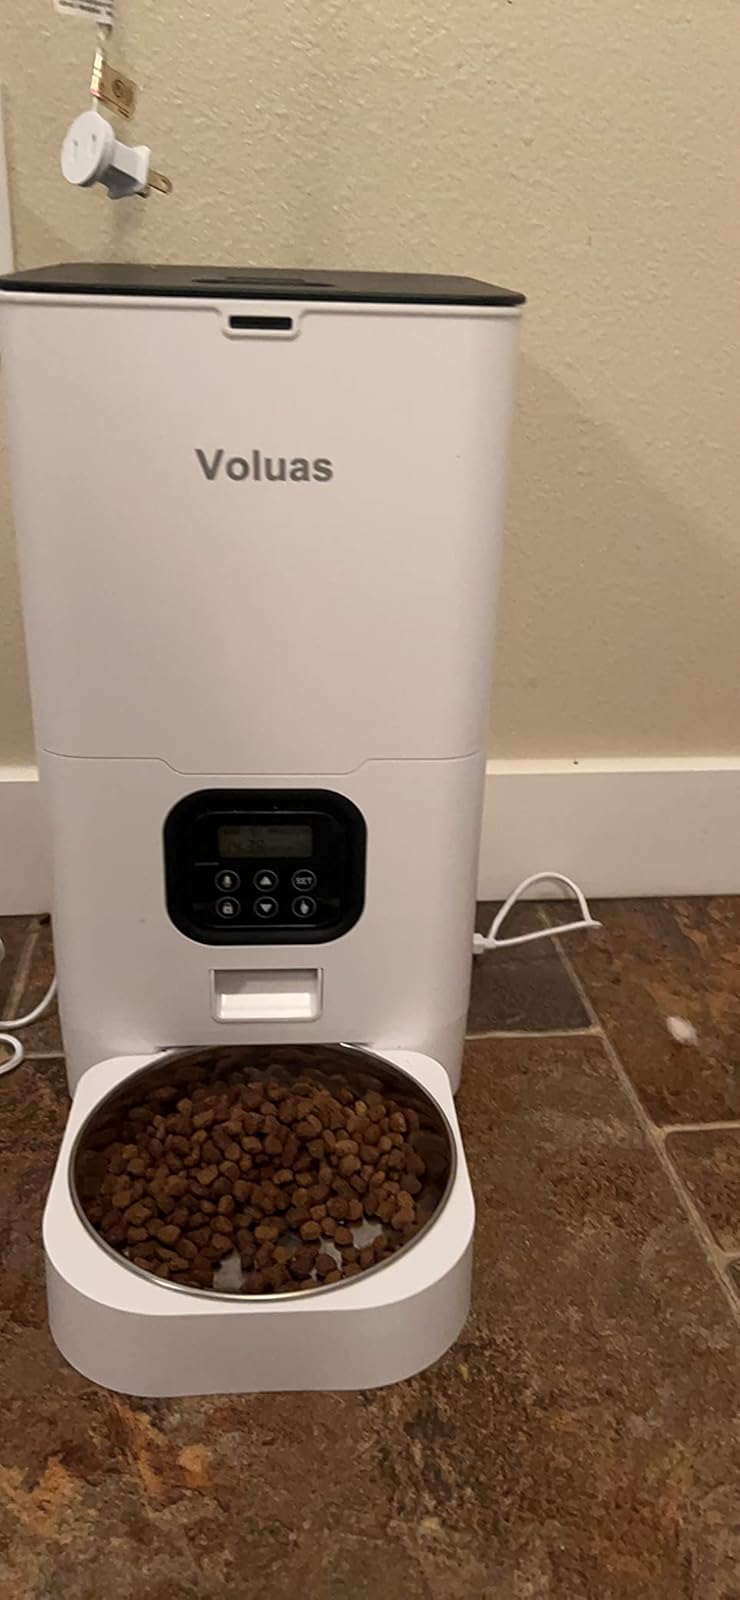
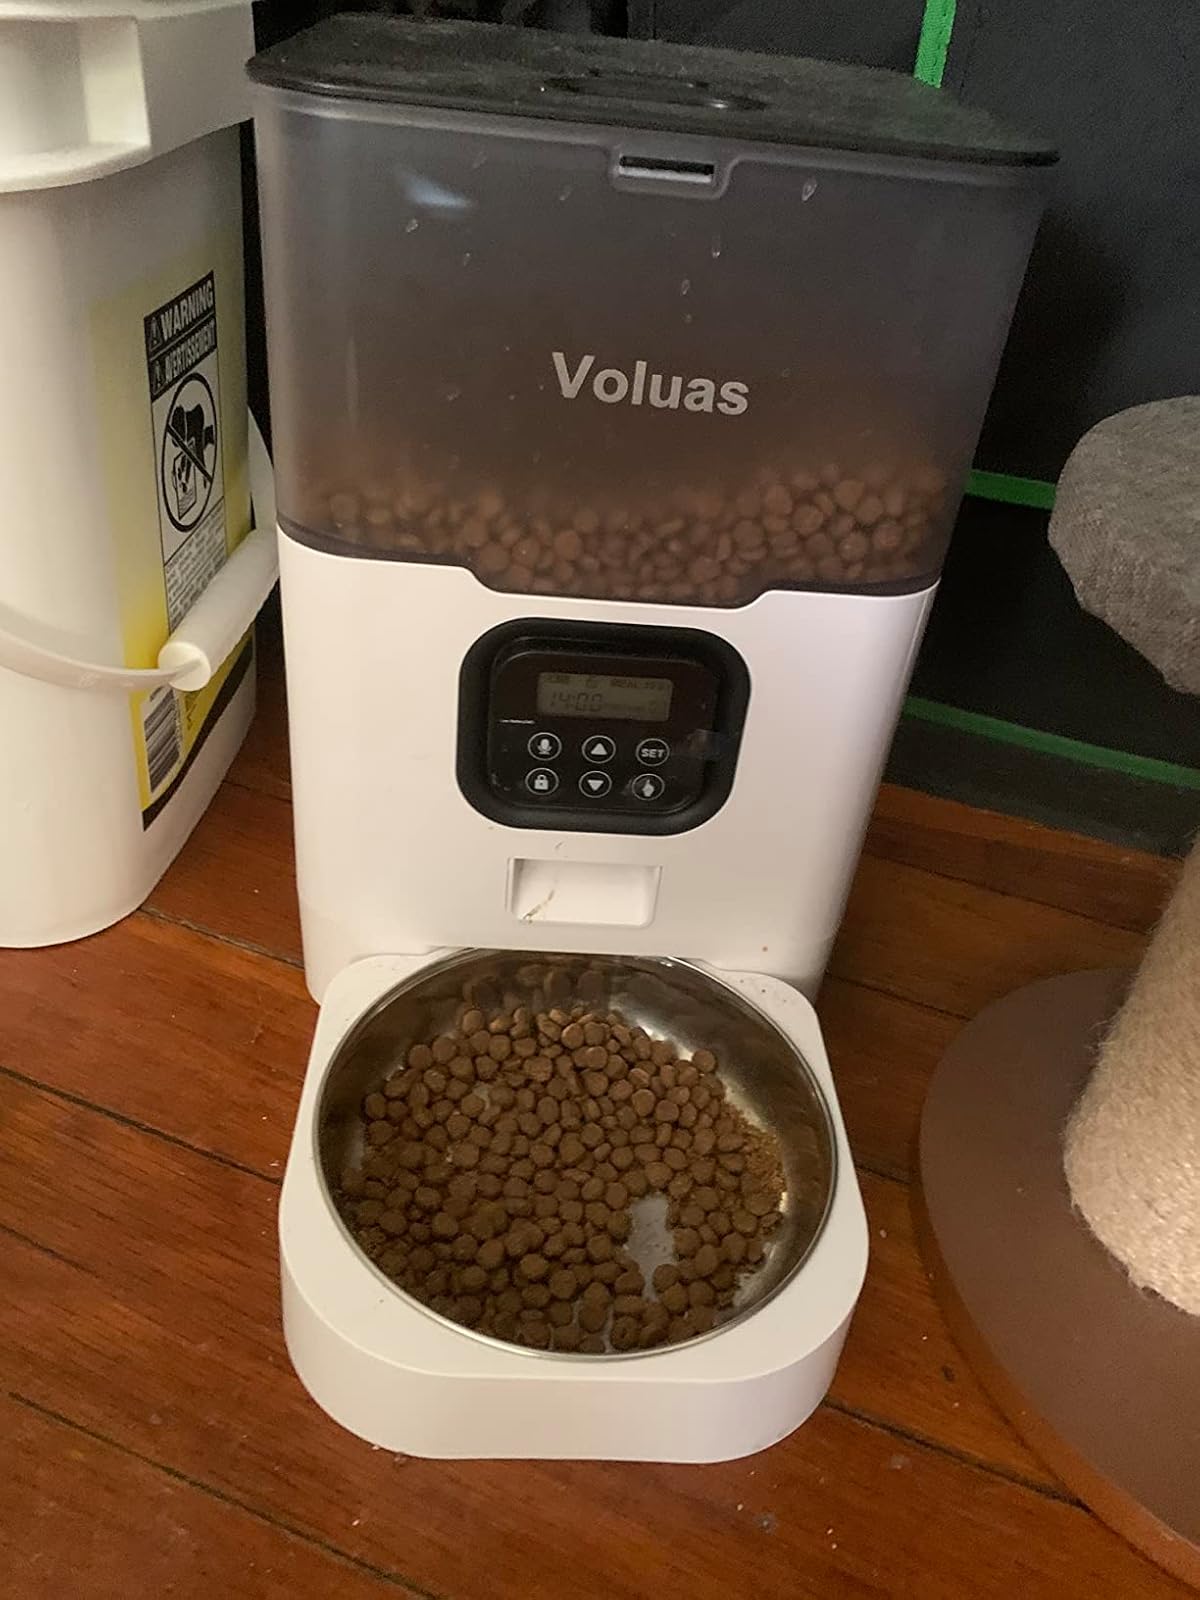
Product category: items_feeder
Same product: no